Rafaela Ottiano

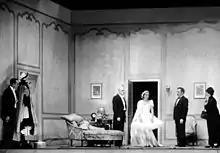
From the original Broadway production of "Grand Hotel" (l to r): Henry Hull, William Nunn, Eugenie Leontovich, Lester Alden, and Rafaela Ottiano (1930).

Ottiano began acting at age 18 and established herself as a stage actress in Europe before arriving in Hollywood in 1924 and appearing in American movies. She appeared on Broadway in "Sweeney Todd" (1924), the Mae West play "Diamond Lil" (1928), and the play version of "Grand Hotel" (1930). She made her film debut in the John L. McCutcheon-directed drama "The Law and the Lady" (1924) with Len Leo, Alice Lake, and Tyrone Power, Sr.